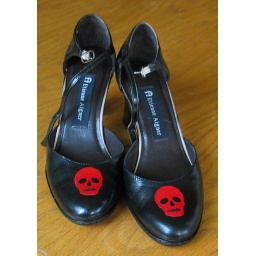
She wanted skulls on her shoes. I painted the shoes black and painted over paper skulls